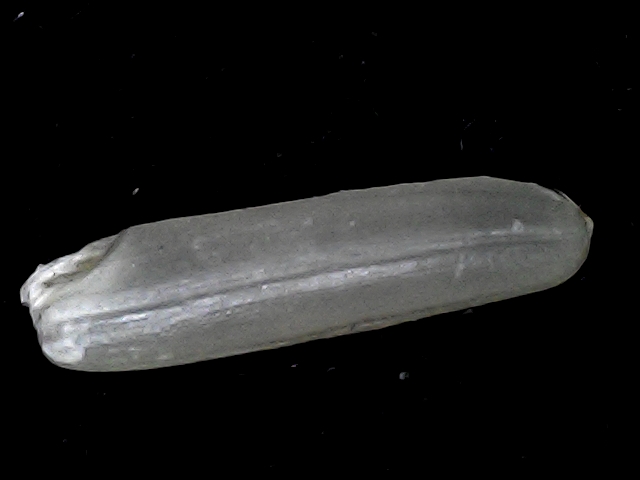
Rice variety: BD57